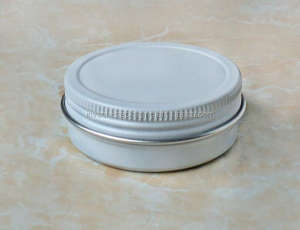
Label: metal